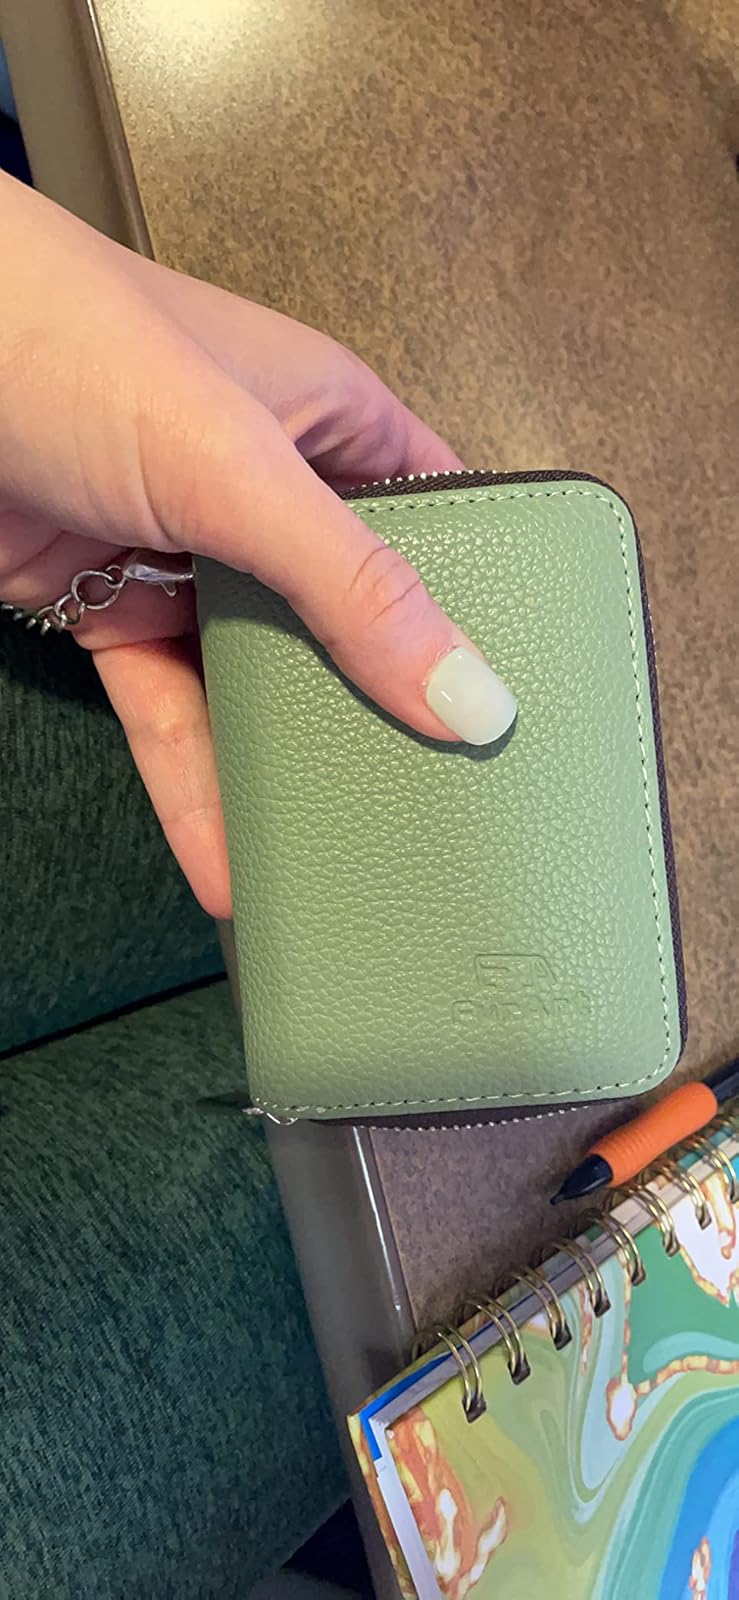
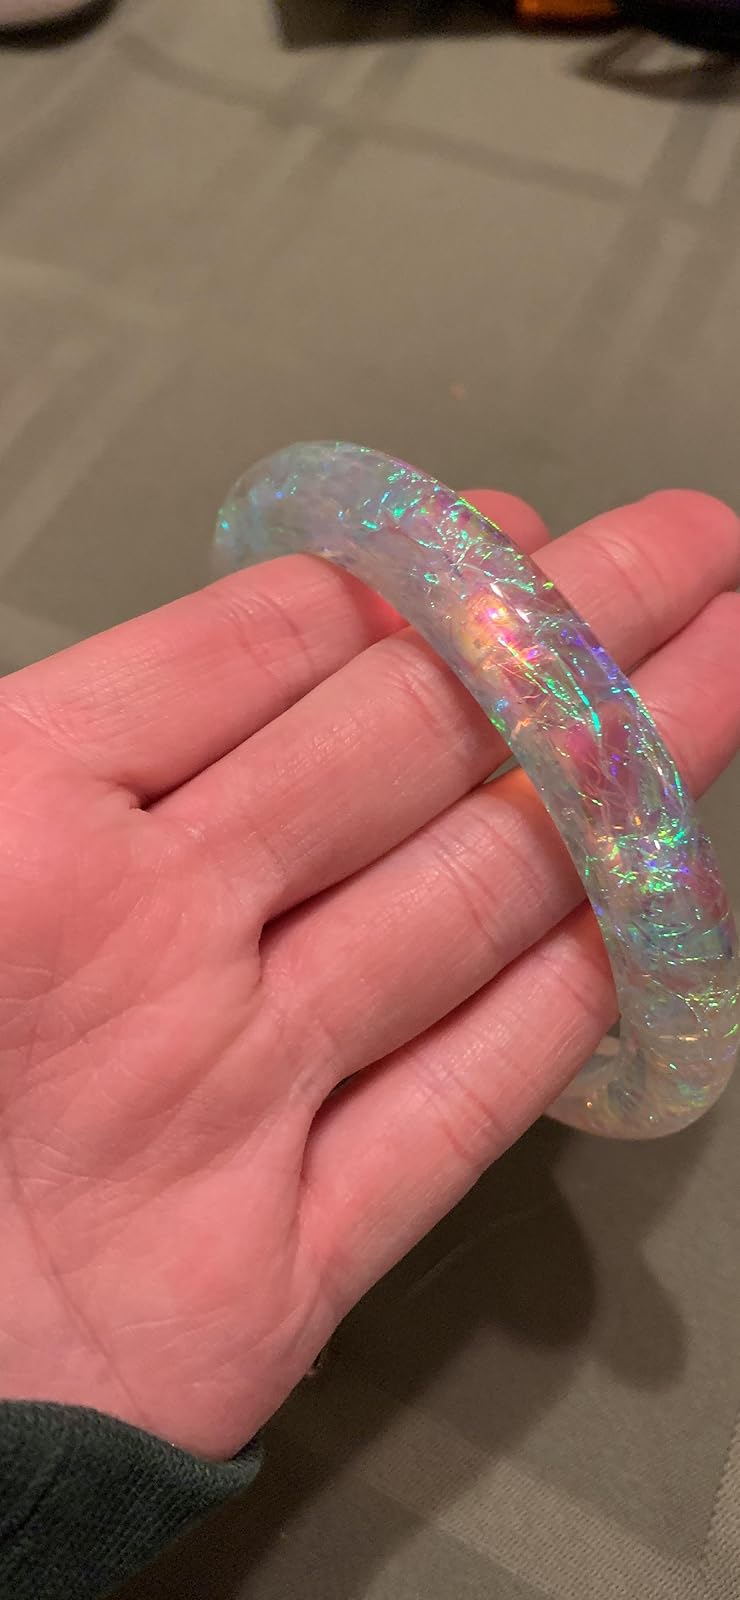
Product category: accessories_keychain
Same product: no